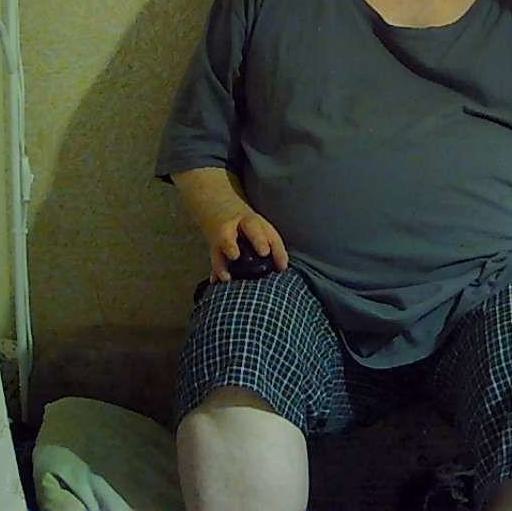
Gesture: no_gesture